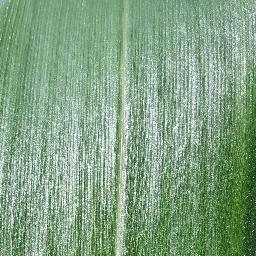
Label: Corn___healthy